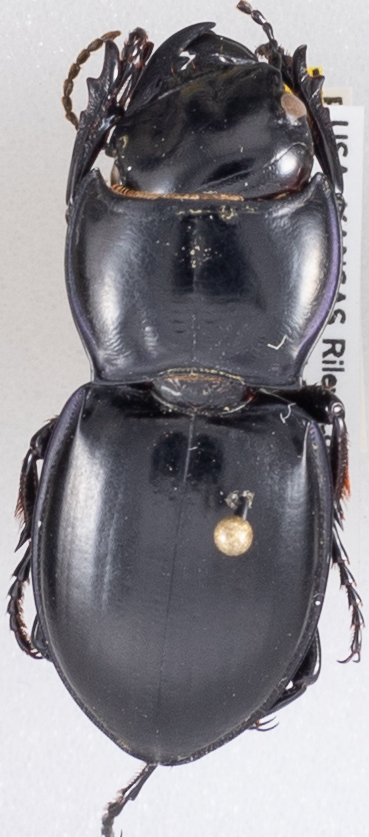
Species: Pasimachus californicus
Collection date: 2020-08-10
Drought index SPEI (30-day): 0.992
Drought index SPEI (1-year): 0.746
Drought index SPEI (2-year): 2.09